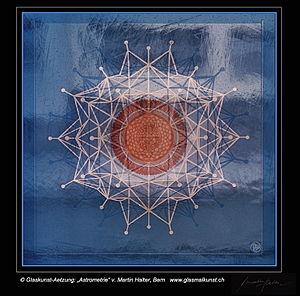
L'astrométrie, mieux connue autrefois sous le nom d'astronomie de position, est la branche de l'astronomie qui évalue la position, la distance et le mouvement des étoiles et des autres objets célestes. Elle donne aux astronomes un cadre de référence pour leurs observations et sert à l'élaboration du Temps universel.